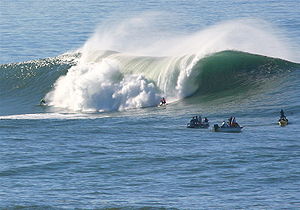
Brænding (vand)
En bølge brydes i brændingen.
Brænding er den bevægelse, der opstår, når bølger brydes mod kysten eller på lavt vand, eller det sted hvor bølgerne brydes.